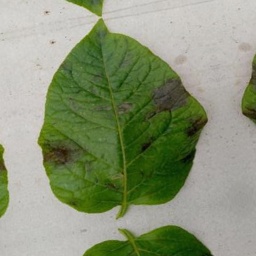
Etiqueta: Late Blight